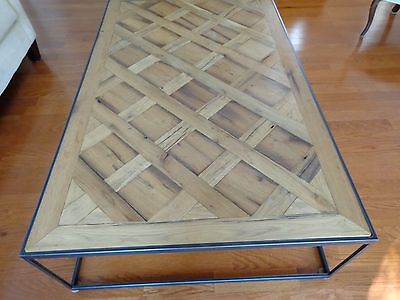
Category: table